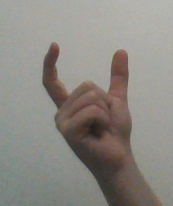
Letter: nun